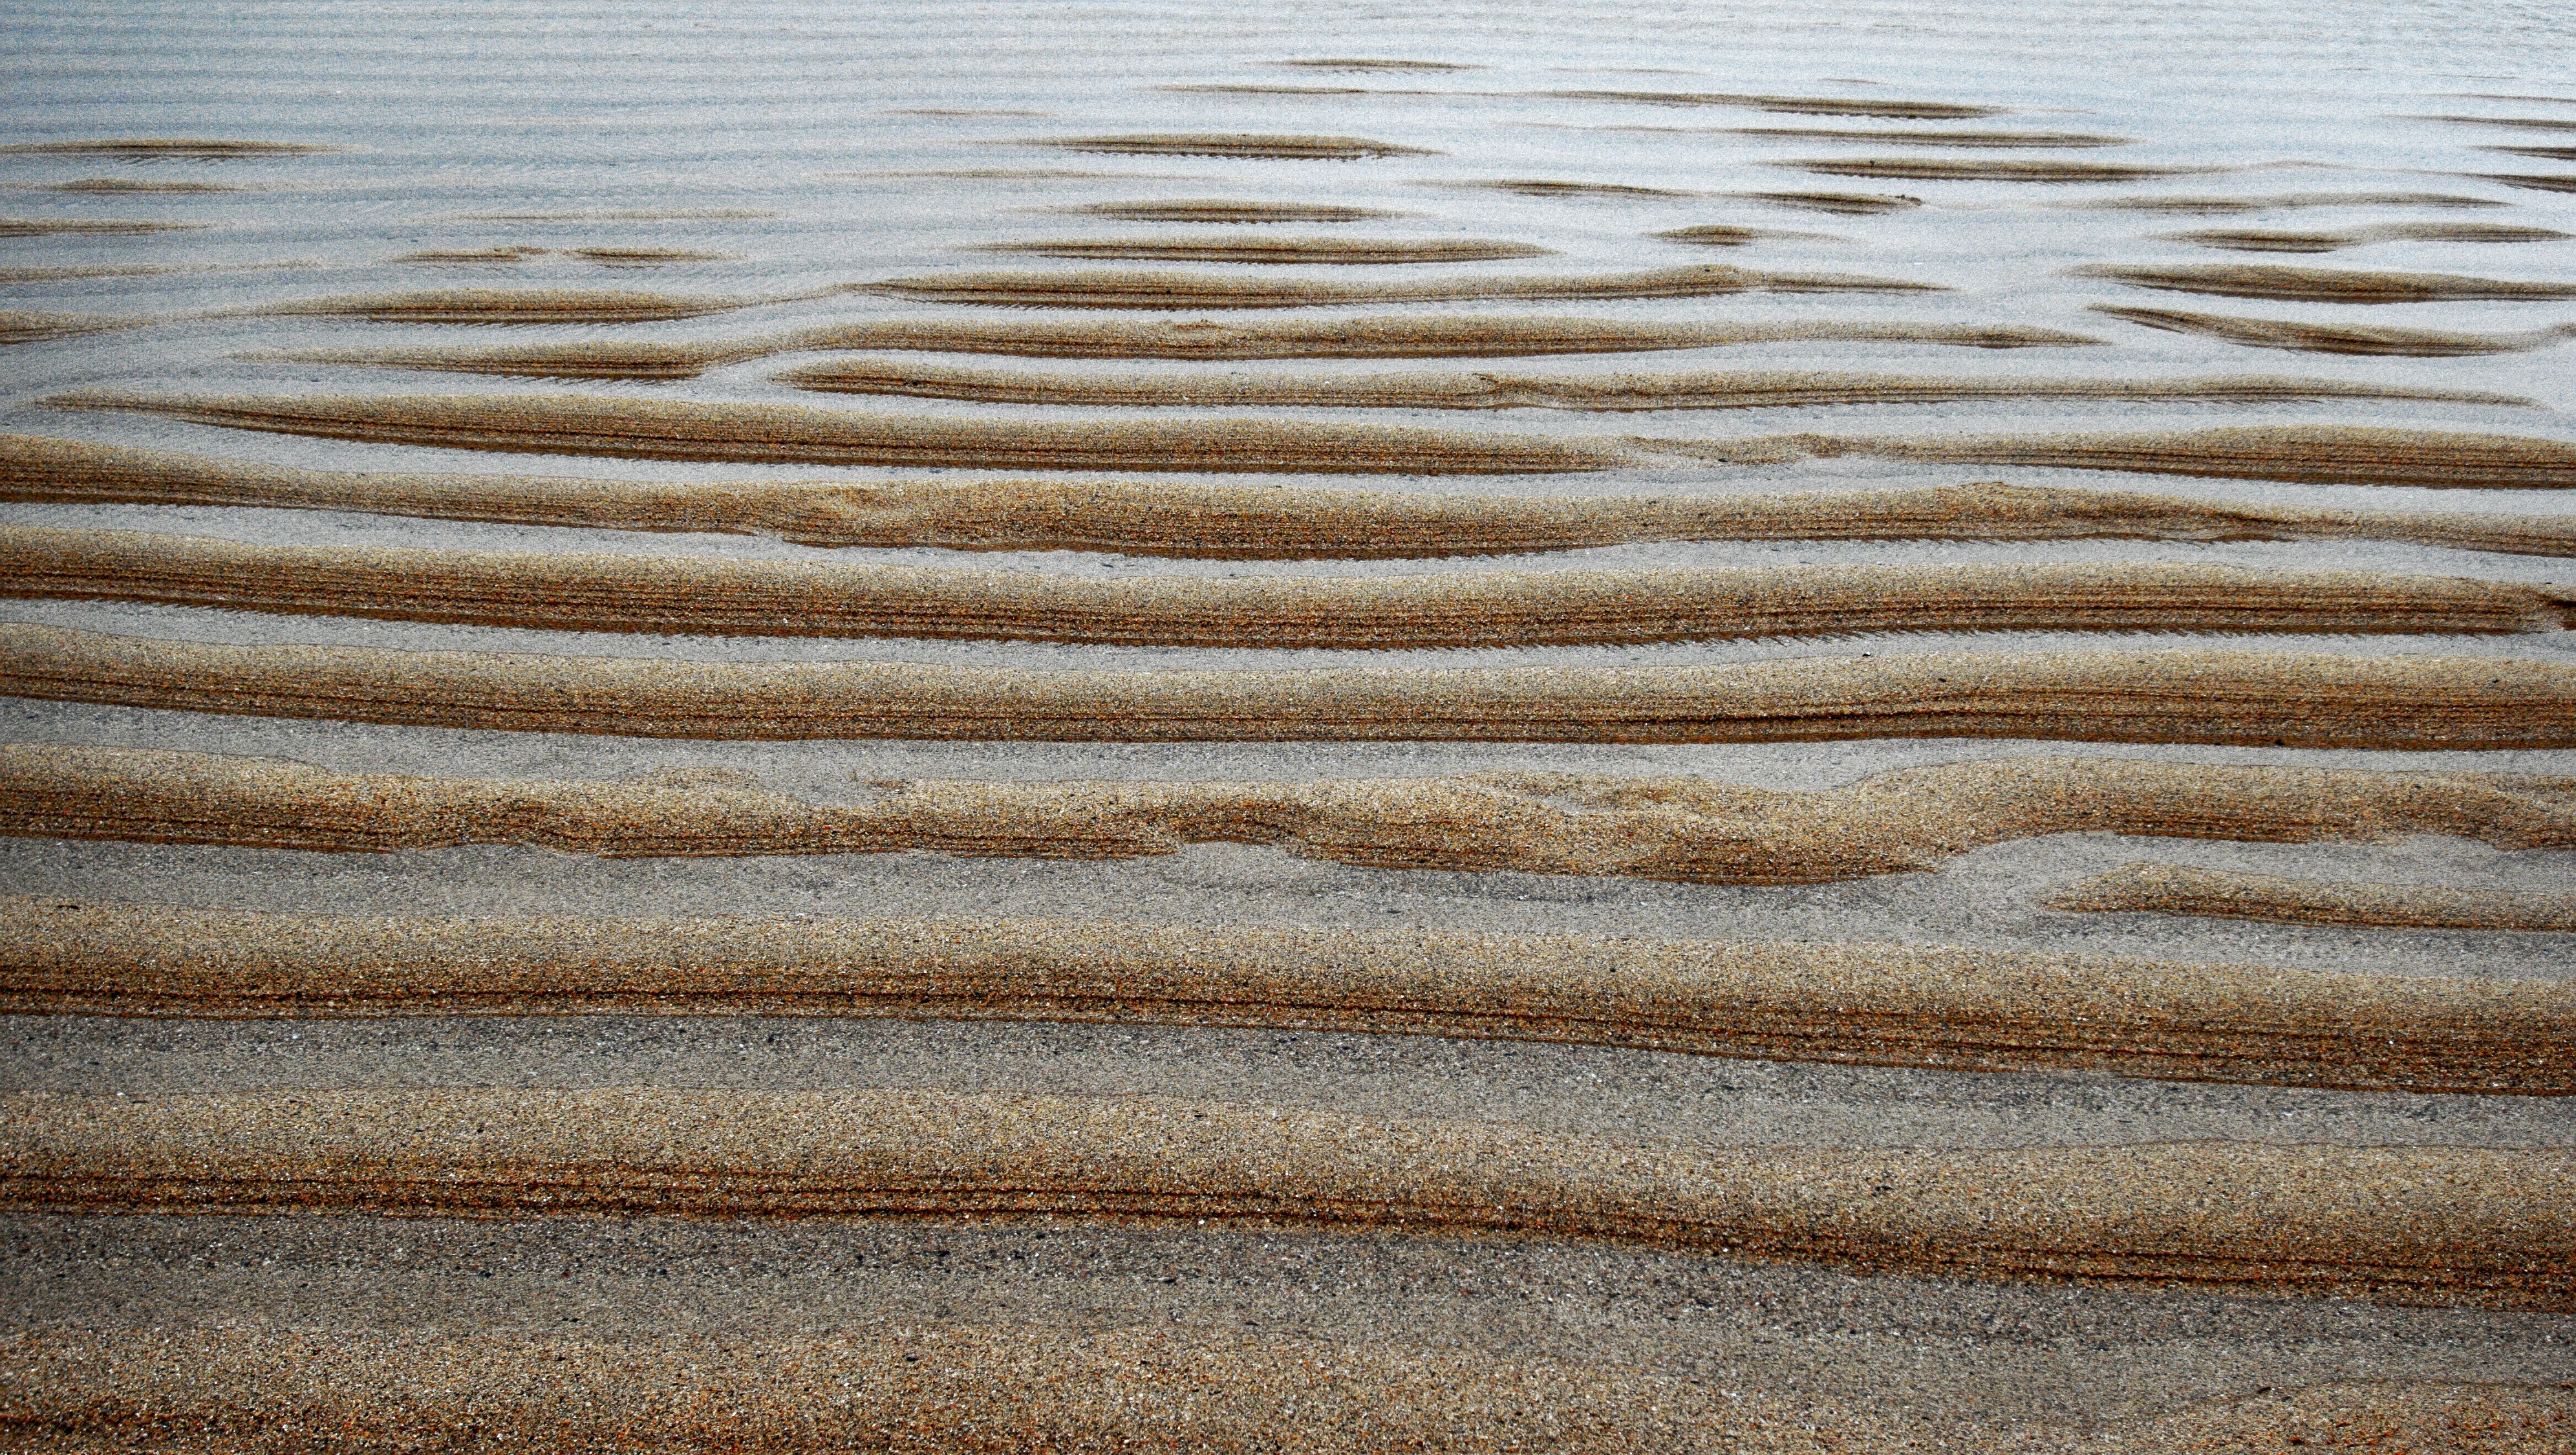
beach, water, sand, wood, texture, shore, wave, floor, tide, coastline, pattern, line, material, ridge, ripples, channel, littoral, tidal, flooring, rippled, sand background, runnel, grass family